Bombardment of Belgrade (1914)

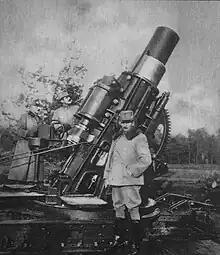
A Škoda 305 mm mortar used by the Austro-Hungarian army to fire on Belgrade across the Sava

At 2 am, two river monitors, "SMS Bodrog" and "SMS Számos" joined "SMS Temes" at a distance of from Belgrade, opposite the Great War Island, at the confluence of the Danube and the Sava. The monitor group was under the command of frigate captain Friedrich Grund. The gunboats started firing 12-cm fused shells onto the Serbian side. Lacking heavy artillery, the Serbs were unable to pierce the sides of the heavily armoured river boats. Once the monitors stopped firing to assess their impact, the Serbs started shooting at the river flotilla ships from the walls of Belgrade Fortress and from Great War Island. The monitors fired shrapnel in response, then moved closer to Belgrade Fortress, opening fire again with 12-cm fused shells, aiming for the radio station located in Kalemegdan Park and the neighbourhood of Topčidersko Brdo.